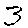
Label: 3